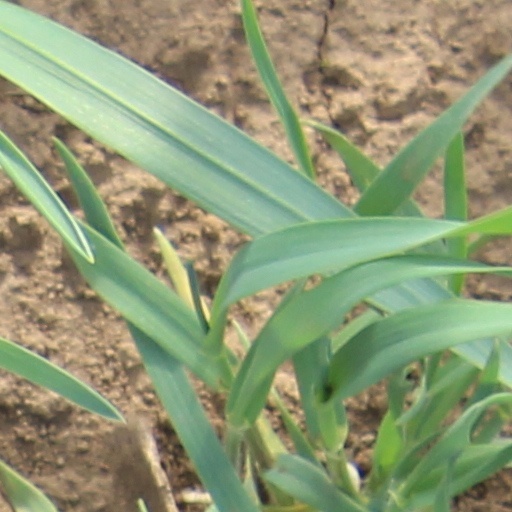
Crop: wheat